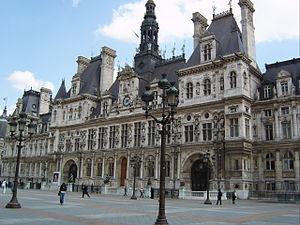
Jacques Chirac [ ʒɑk ʃiʁak], né le 29 novembre 1932 à Paris et mort le 26 septembre 2019 dans la même ville, est un haut fonctionnaire et homme d'État français. Il est président de la République française du 17 mai 1995 au 16 mai 2007.
La loi nᵒ 82-1170 du 31 décembre 1982 portant modification de certaines dispositions du code électoral relatives à l'élection des membres du conseil de Paris et des conseils municipaux de Lyon et de Marseille, dite loi PLM d'après le nom des villes concernées, fixe un statut électoral particulier applicable à ces trois villes les plus peuplées de France. Portée par le ministre de l'Intérieur Gaston Defferre, elle a été adoptée dans le contexte de la loi de décentralisation du 2 mars 1982 et en même temps que la loi n°82-1169 du 31 décembre 1982 relative à l'organisation administrative de Paris, Marseille, Lyon et des établissements publics de coopération intercommunale.
Les statues des façades de l'hôtel de ville de Paris représentent des personnages marquants de la ville de Paris, artistes, savants, personnalités politiques, industriels.